Jimmy Keohane

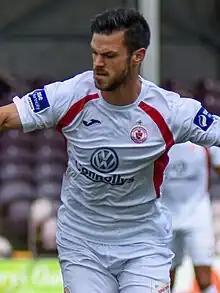
Keohane with Sligo Rovers in May 2016

James Clifford John Keohane (born 22 January 1991) is an Irish professional footballer who plays as a midfielder for Galway United.